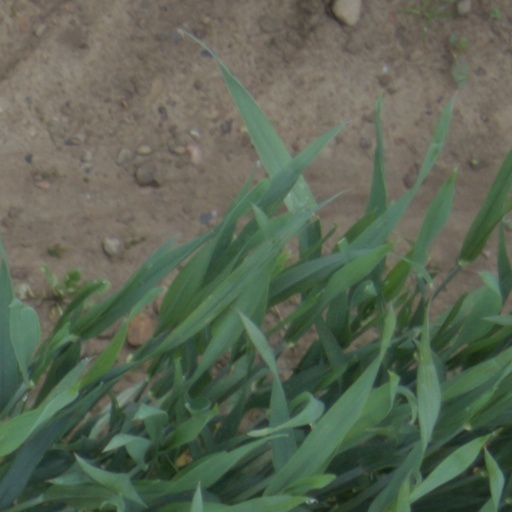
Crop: wheat